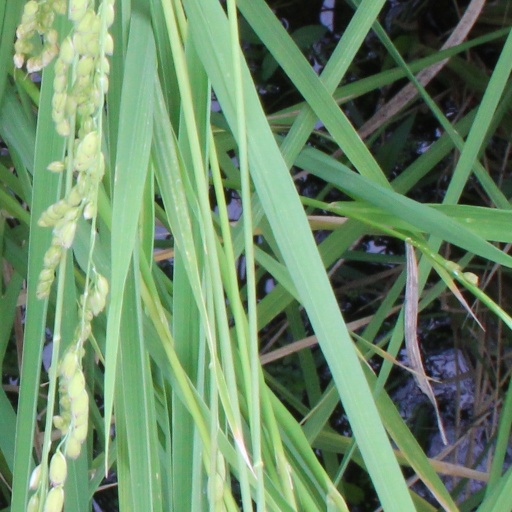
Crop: rice